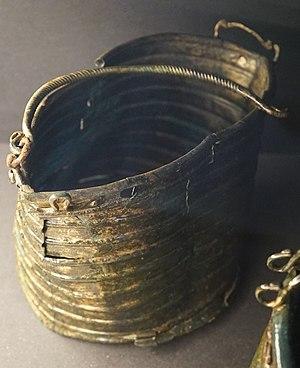
ciste en bronze.